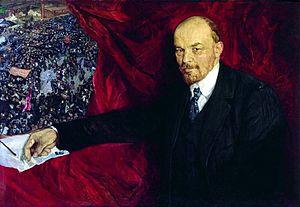
Le communisme est initialement un ensemble de doctrines politiques, issues du socialisme et, pour la plupart, du marxisme, s'opposant au capitalisme et visant à l'instauration d'une société sans classes sociales, sans salariat et une mise en place d'une totale socialisation économique et démocratique des moyens de production.
Sauf indication contraire, toutes les dates répertoriées dans cet article correspondent au calendrier grégorien.
Vladimir Ilitch Oulianov, dit Lénine, né à Simbirsk le 10 avril 1870 et mort à Vichnie Gorki le 21 janvier 1924, est un révolutionnaire communiste, théoricien politique et homme d'État russe.